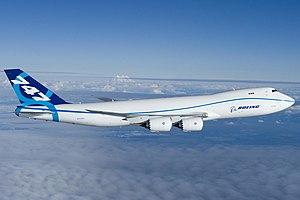
Le Boeing 747-8 est un avion de ligne à réaction gros-porteur développé par Boeing Commercial Airplanes. Officiellement annoncé en 2005, le 747-8 est la quatrième génération de versions du Boeing 747, avec un fuselage allongé, une voilure redessinée et des performances supérieures à celles du 747-400. Le 747-8 est la plus grande version du 747, le plus grand avion commercial construit aux États-Unis et le plus long avion à passagers du monde.